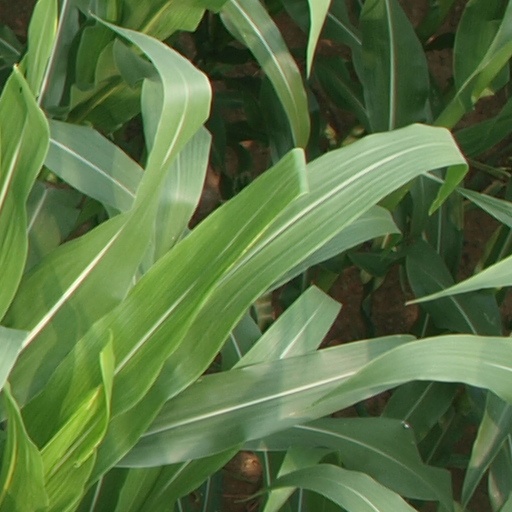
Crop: maize; corn